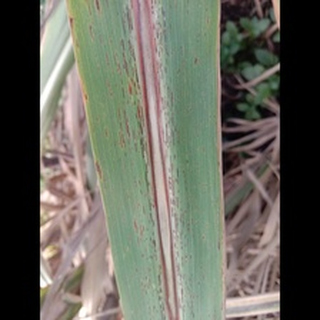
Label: sugarcane_rust